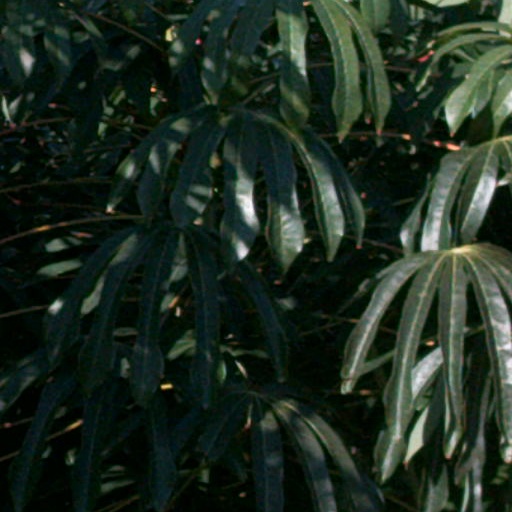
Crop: cassava